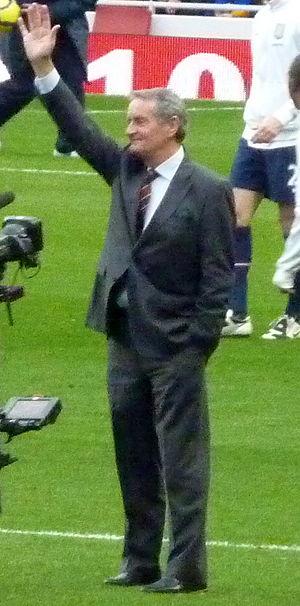
Francis « Frank » McLintock est un footballeur écossais né le 28 décembre 1939 à Glasgow. Il a notamment joué pour le Leicester City, l'Arsenal et le QPR. Il fait partie du Scottish Football Hall of Fame, depuis 2012, lors de la neuvième session d'intronisation.